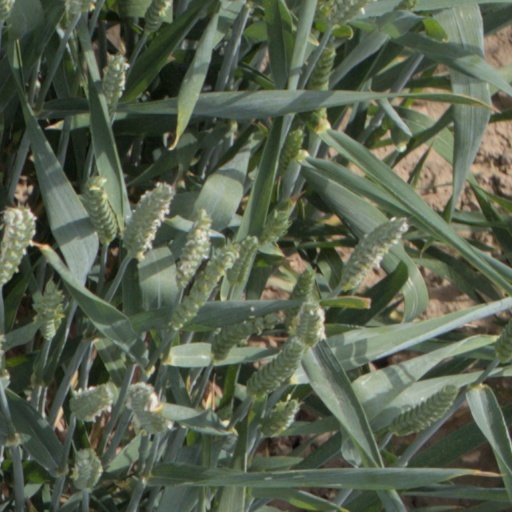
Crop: wheat